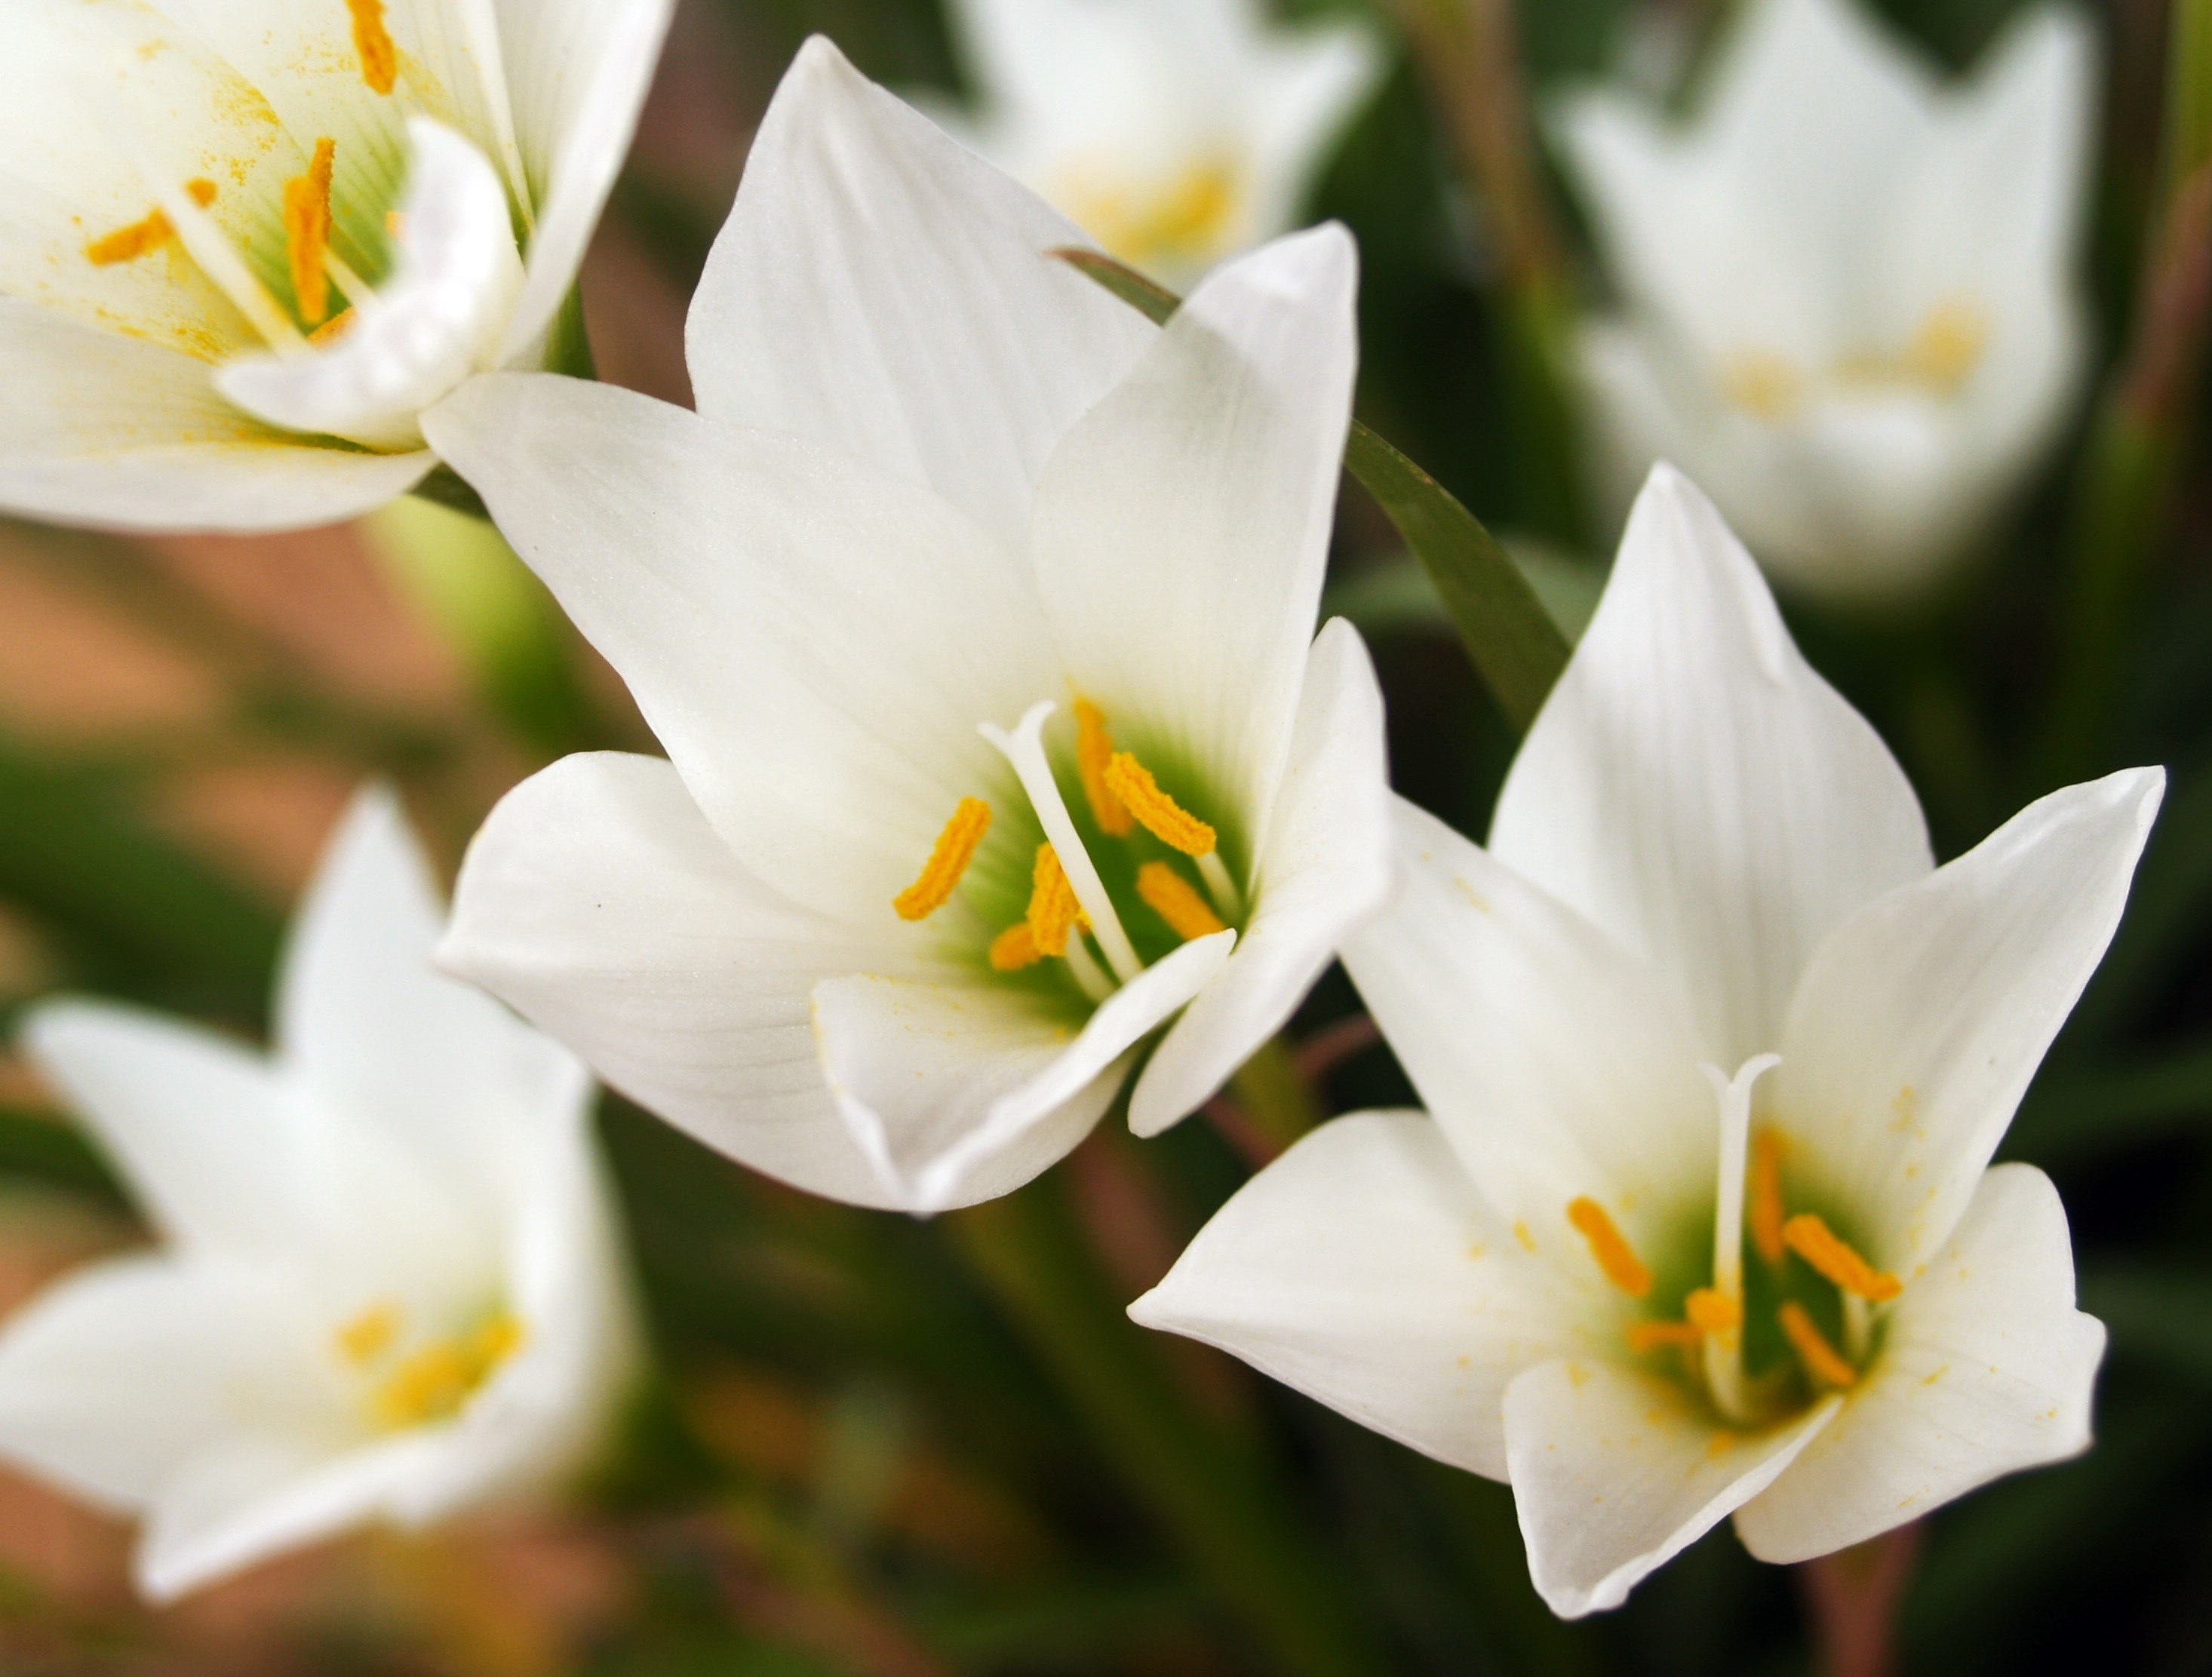
nature, blossom, growth, plant, white, flower, petal, bloom, isolated, green, red, collection, tropical, natural, fresh, botany, set, colorful, yellow, pink, flora, orchid, bright, collage, beauty, narcissus, lily, montage, vibrant, selection, macro photography, variation, flowering plant, land plant